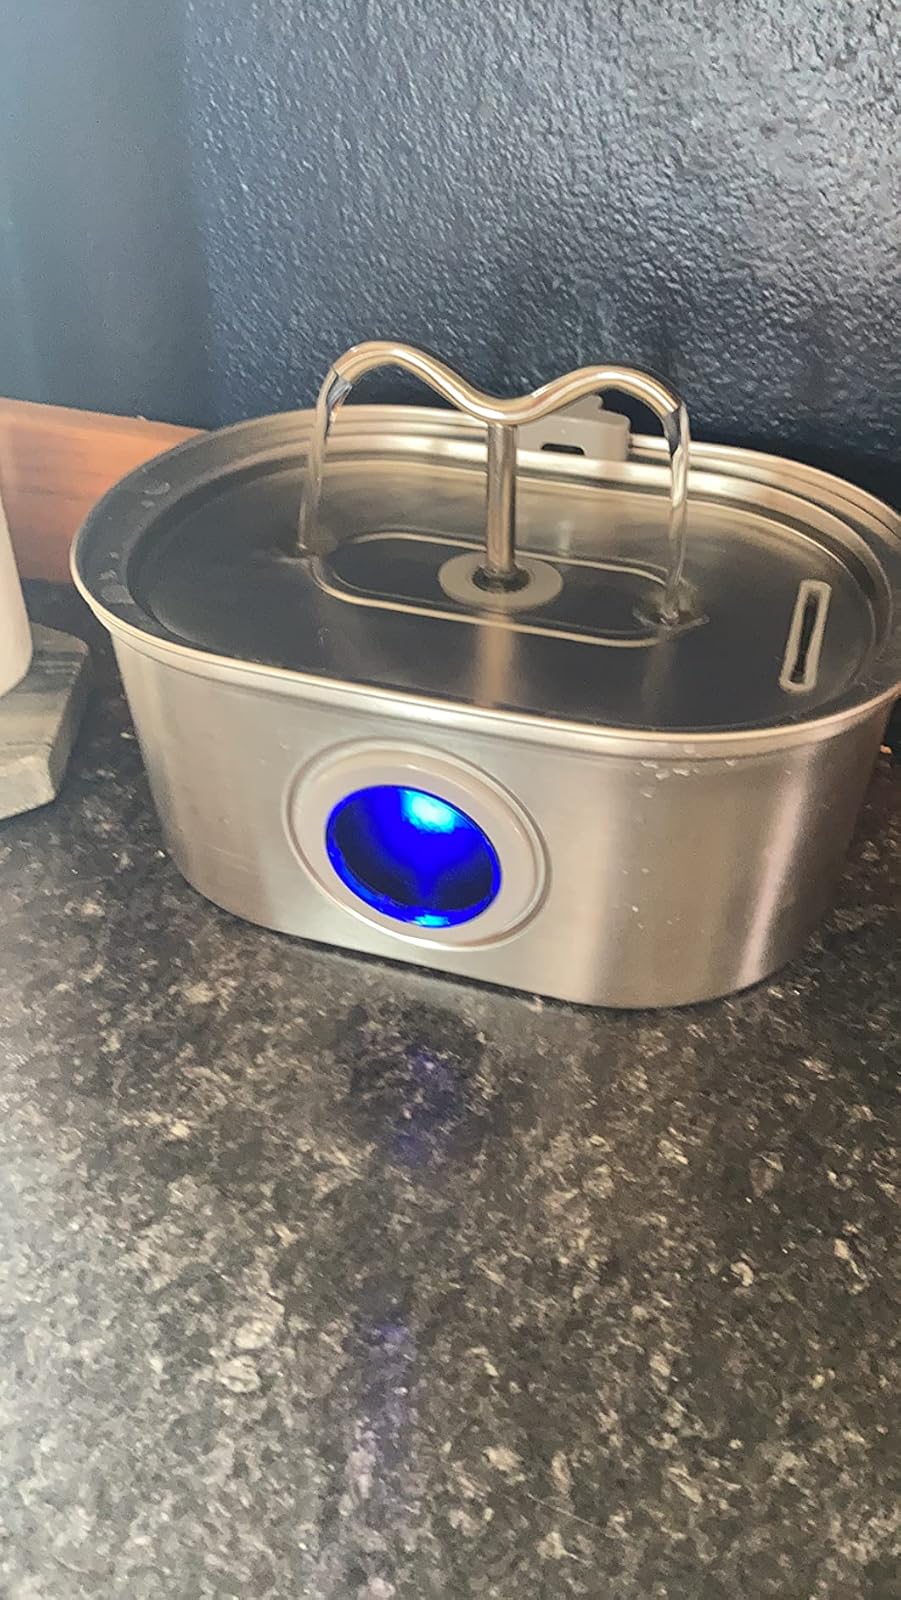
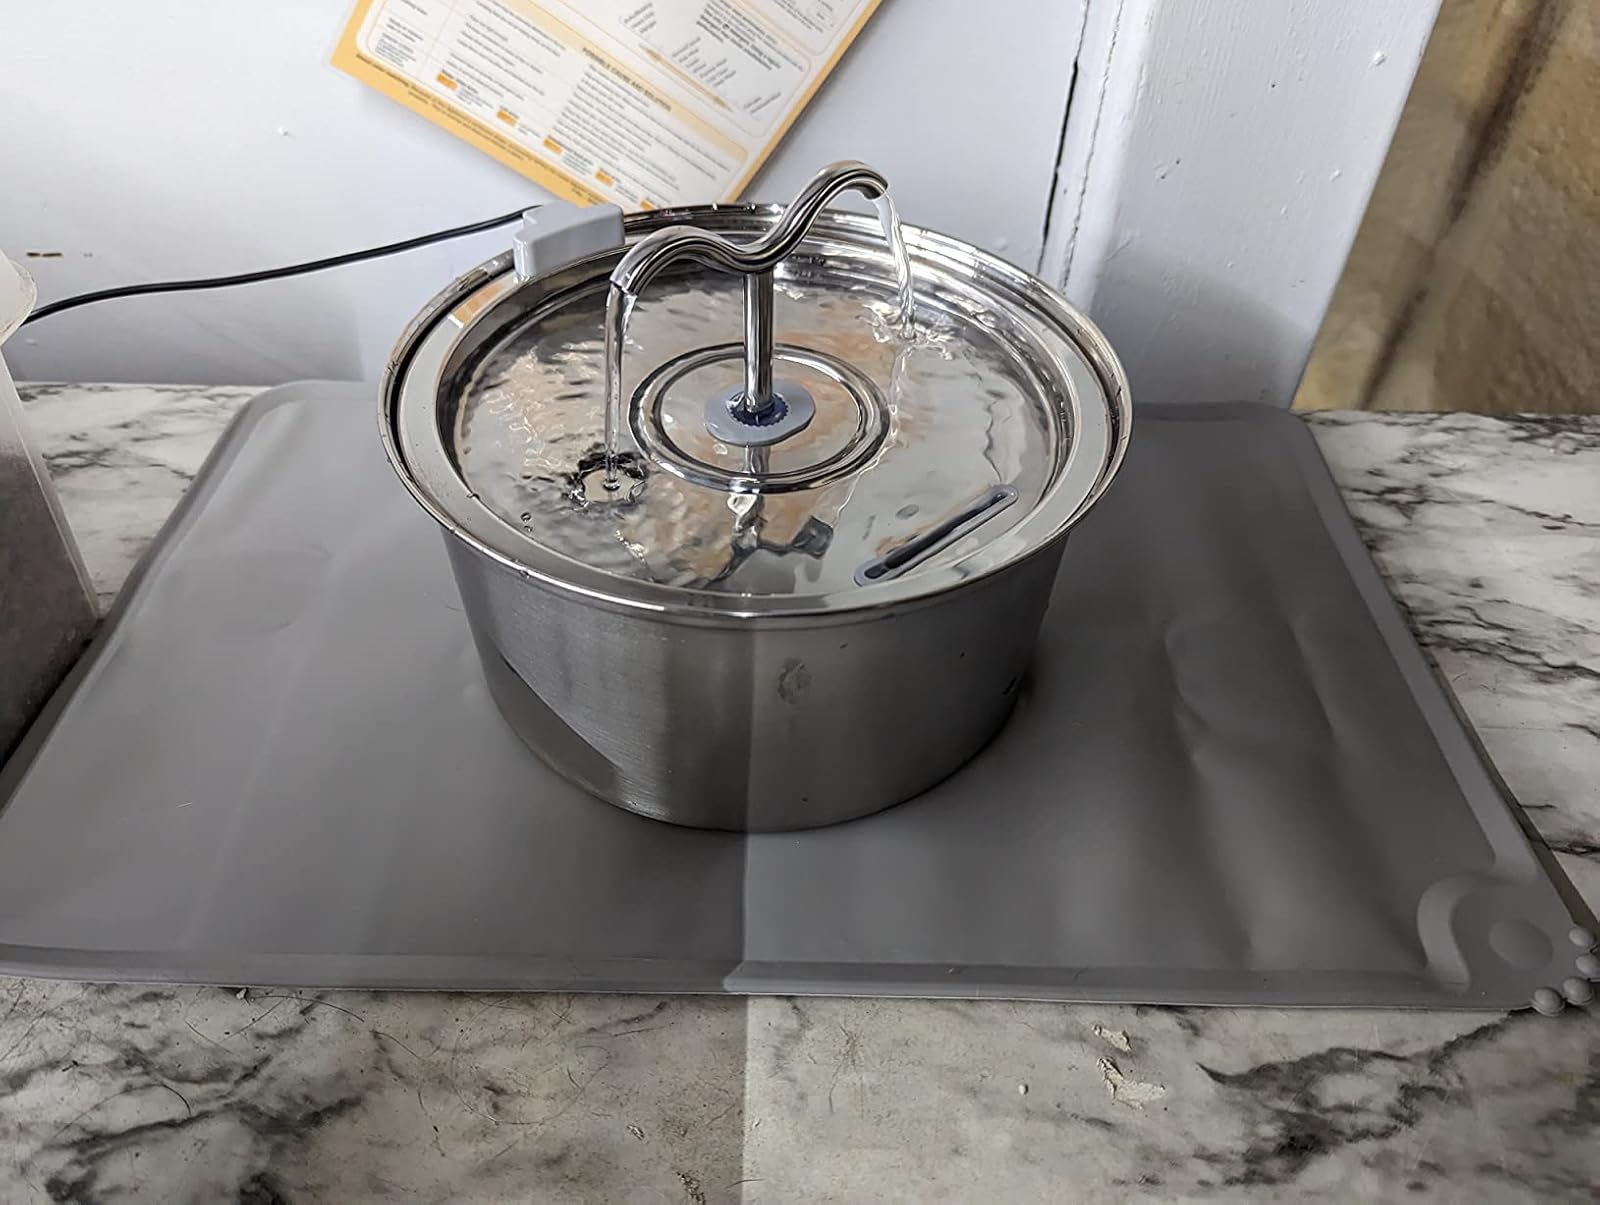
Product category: items_bowl
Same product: no